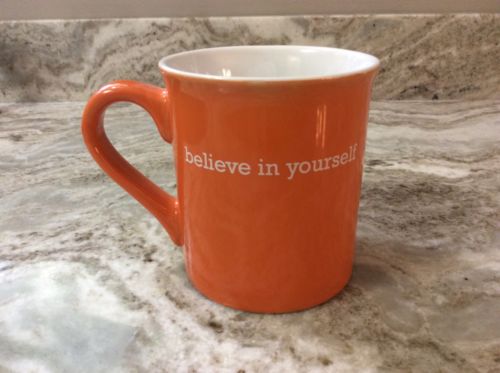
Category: mug